Phoebe Foster

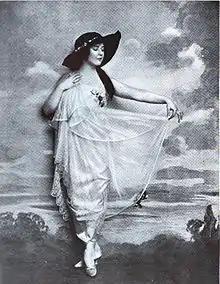
Portrait of Foster in "Vanity Fair" (March 1916)

Foster studied at the American Academy of Dramatic Arts. She began appearing on Broadway in 1914, starting with a production of Roi Cooper Megrue's "Under Cover". Her subsequent Broadway appearances included "The Cinderella Man" (1916), "Three's a Crowd" (1919), "Captain Applejack" (1921), "The Jazz Singer" (1925), and "Topaze" (1930).